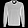
Label: Pullover